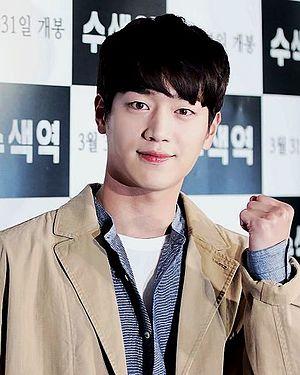
Are You Human? est une série télévisée de science-fiction romantique sud-coréenne en 36 épisodes de 35 minutes, créée par la KBS Drama Production et diffusée entre le 4 juin 2018 et 7 août 2018 sur le réseau KBS2.